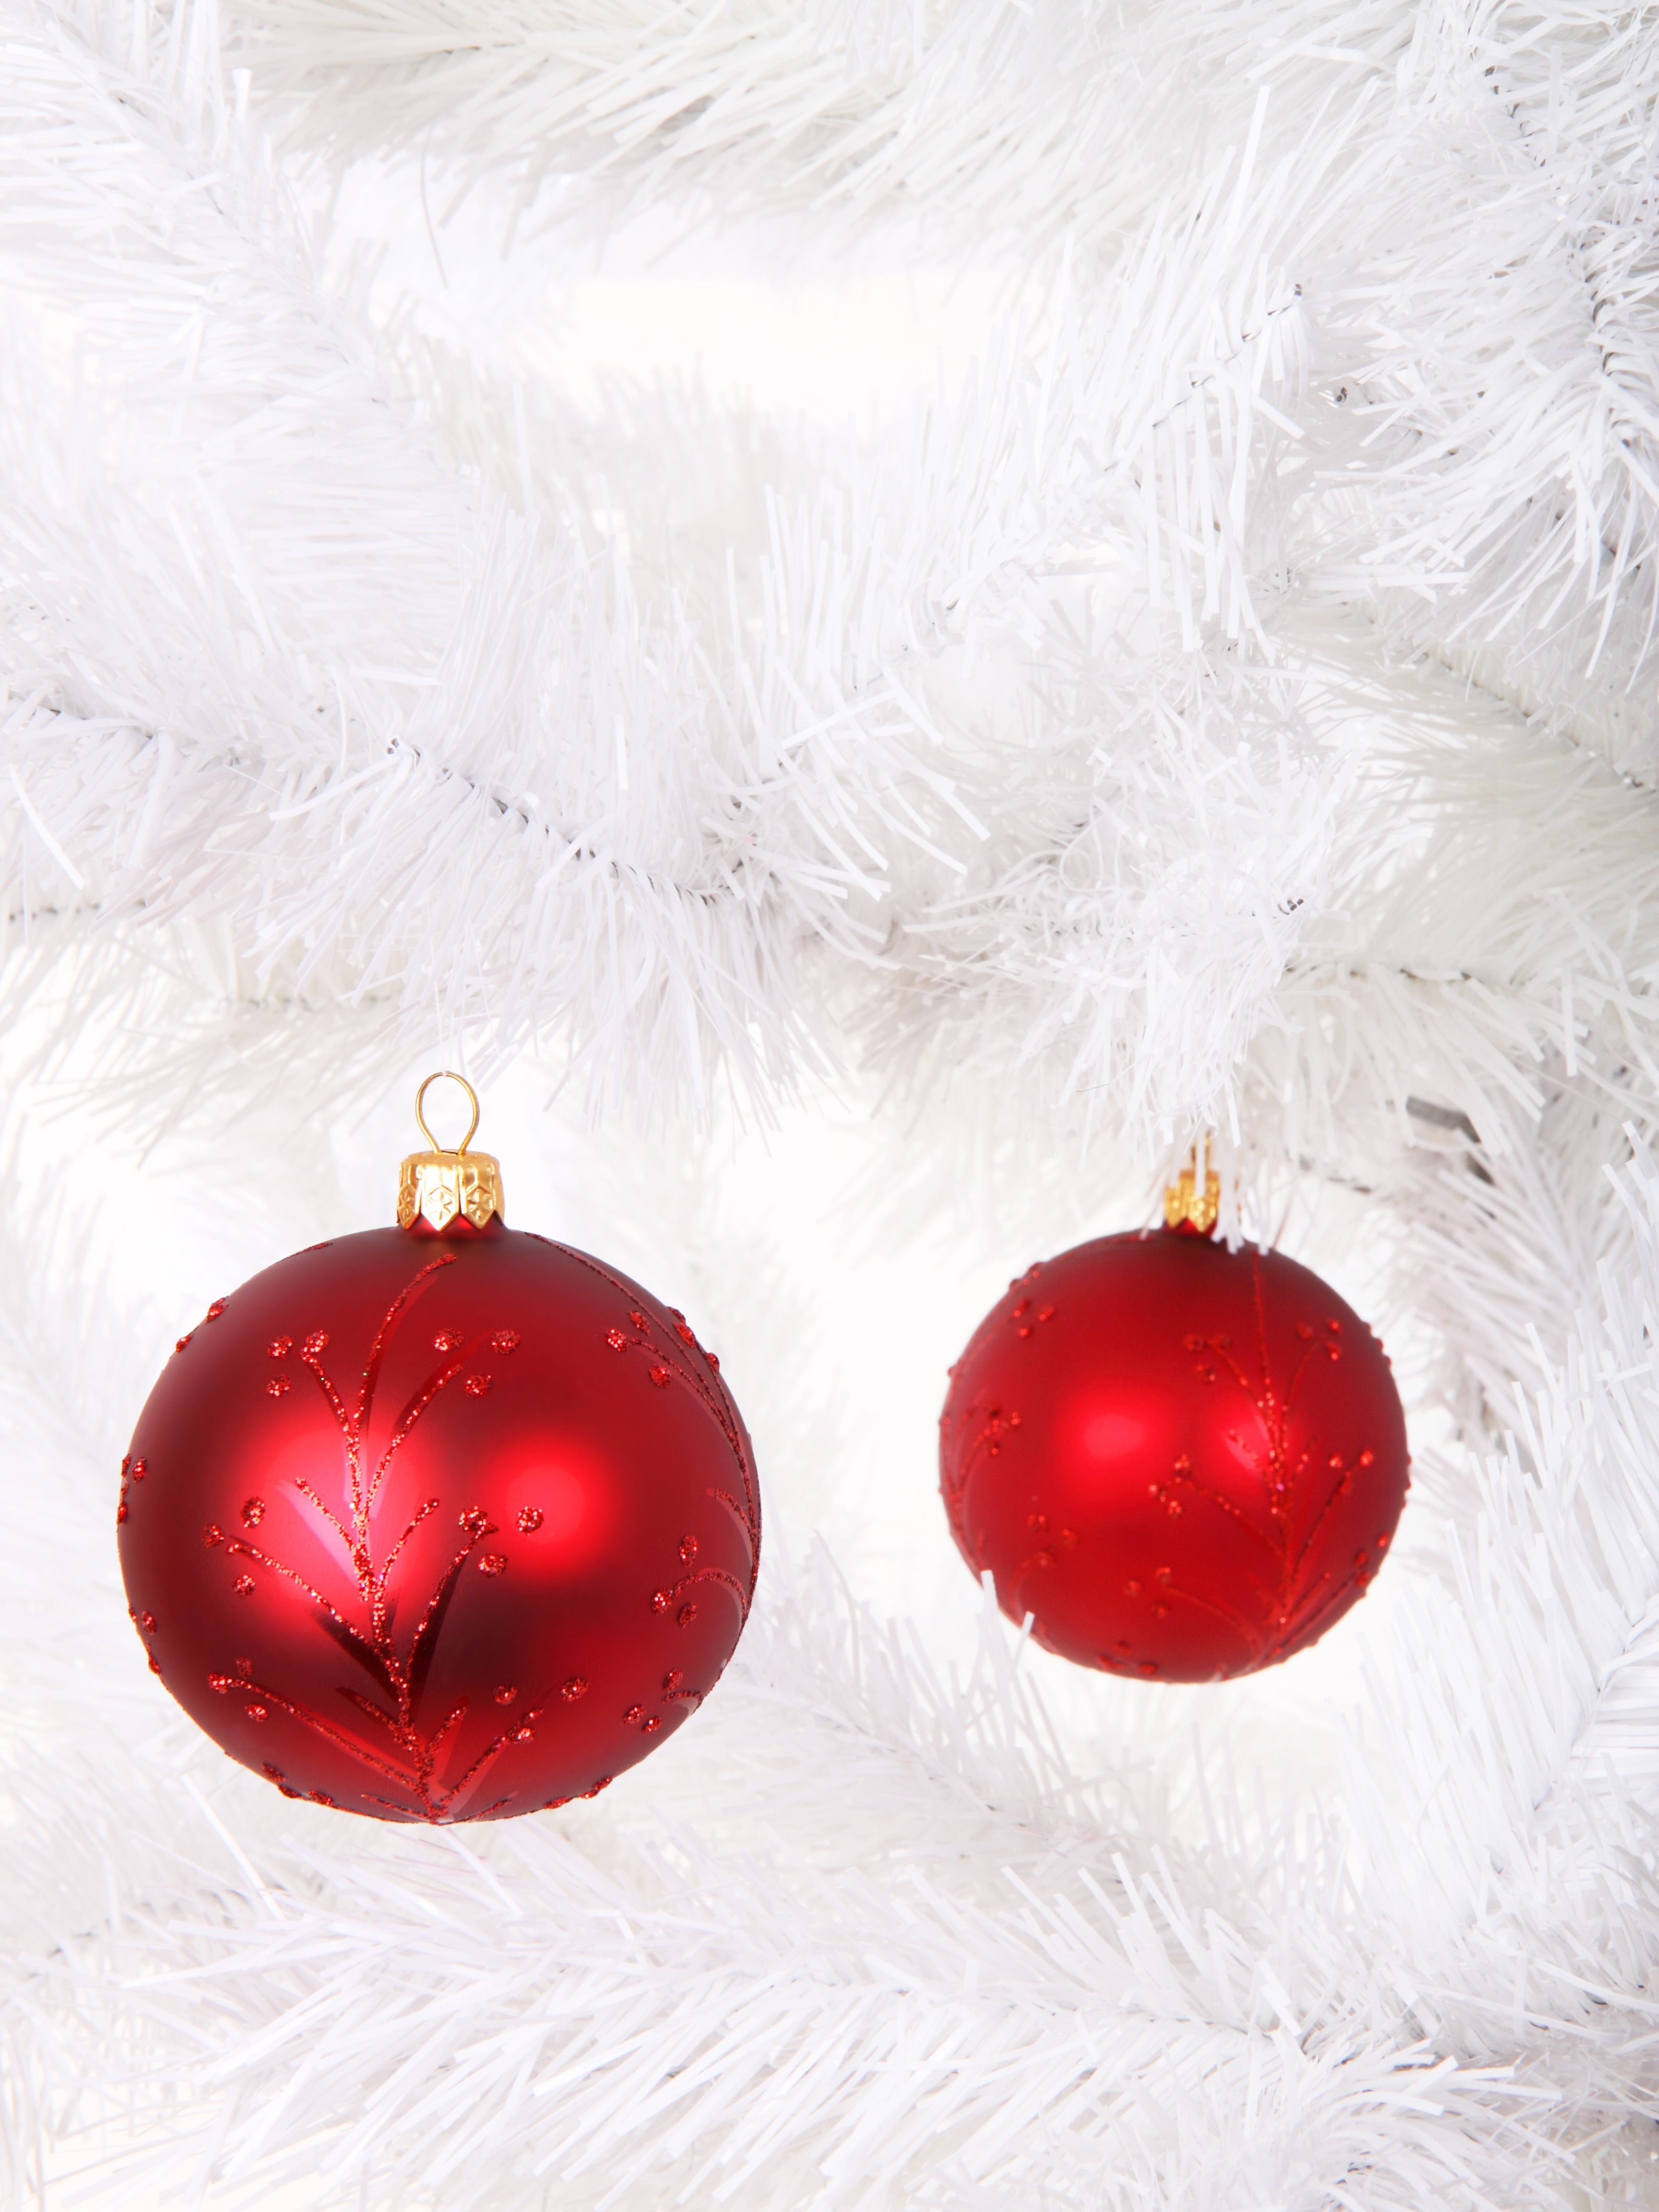
tree, branch, winter, white, petal, celebration, heart, decoration, red, holiday, hanging, object, christmas, decor, festive, bauble, ornament, christmas decoration, jewellery, ball, noel, xmas, fashion accessory